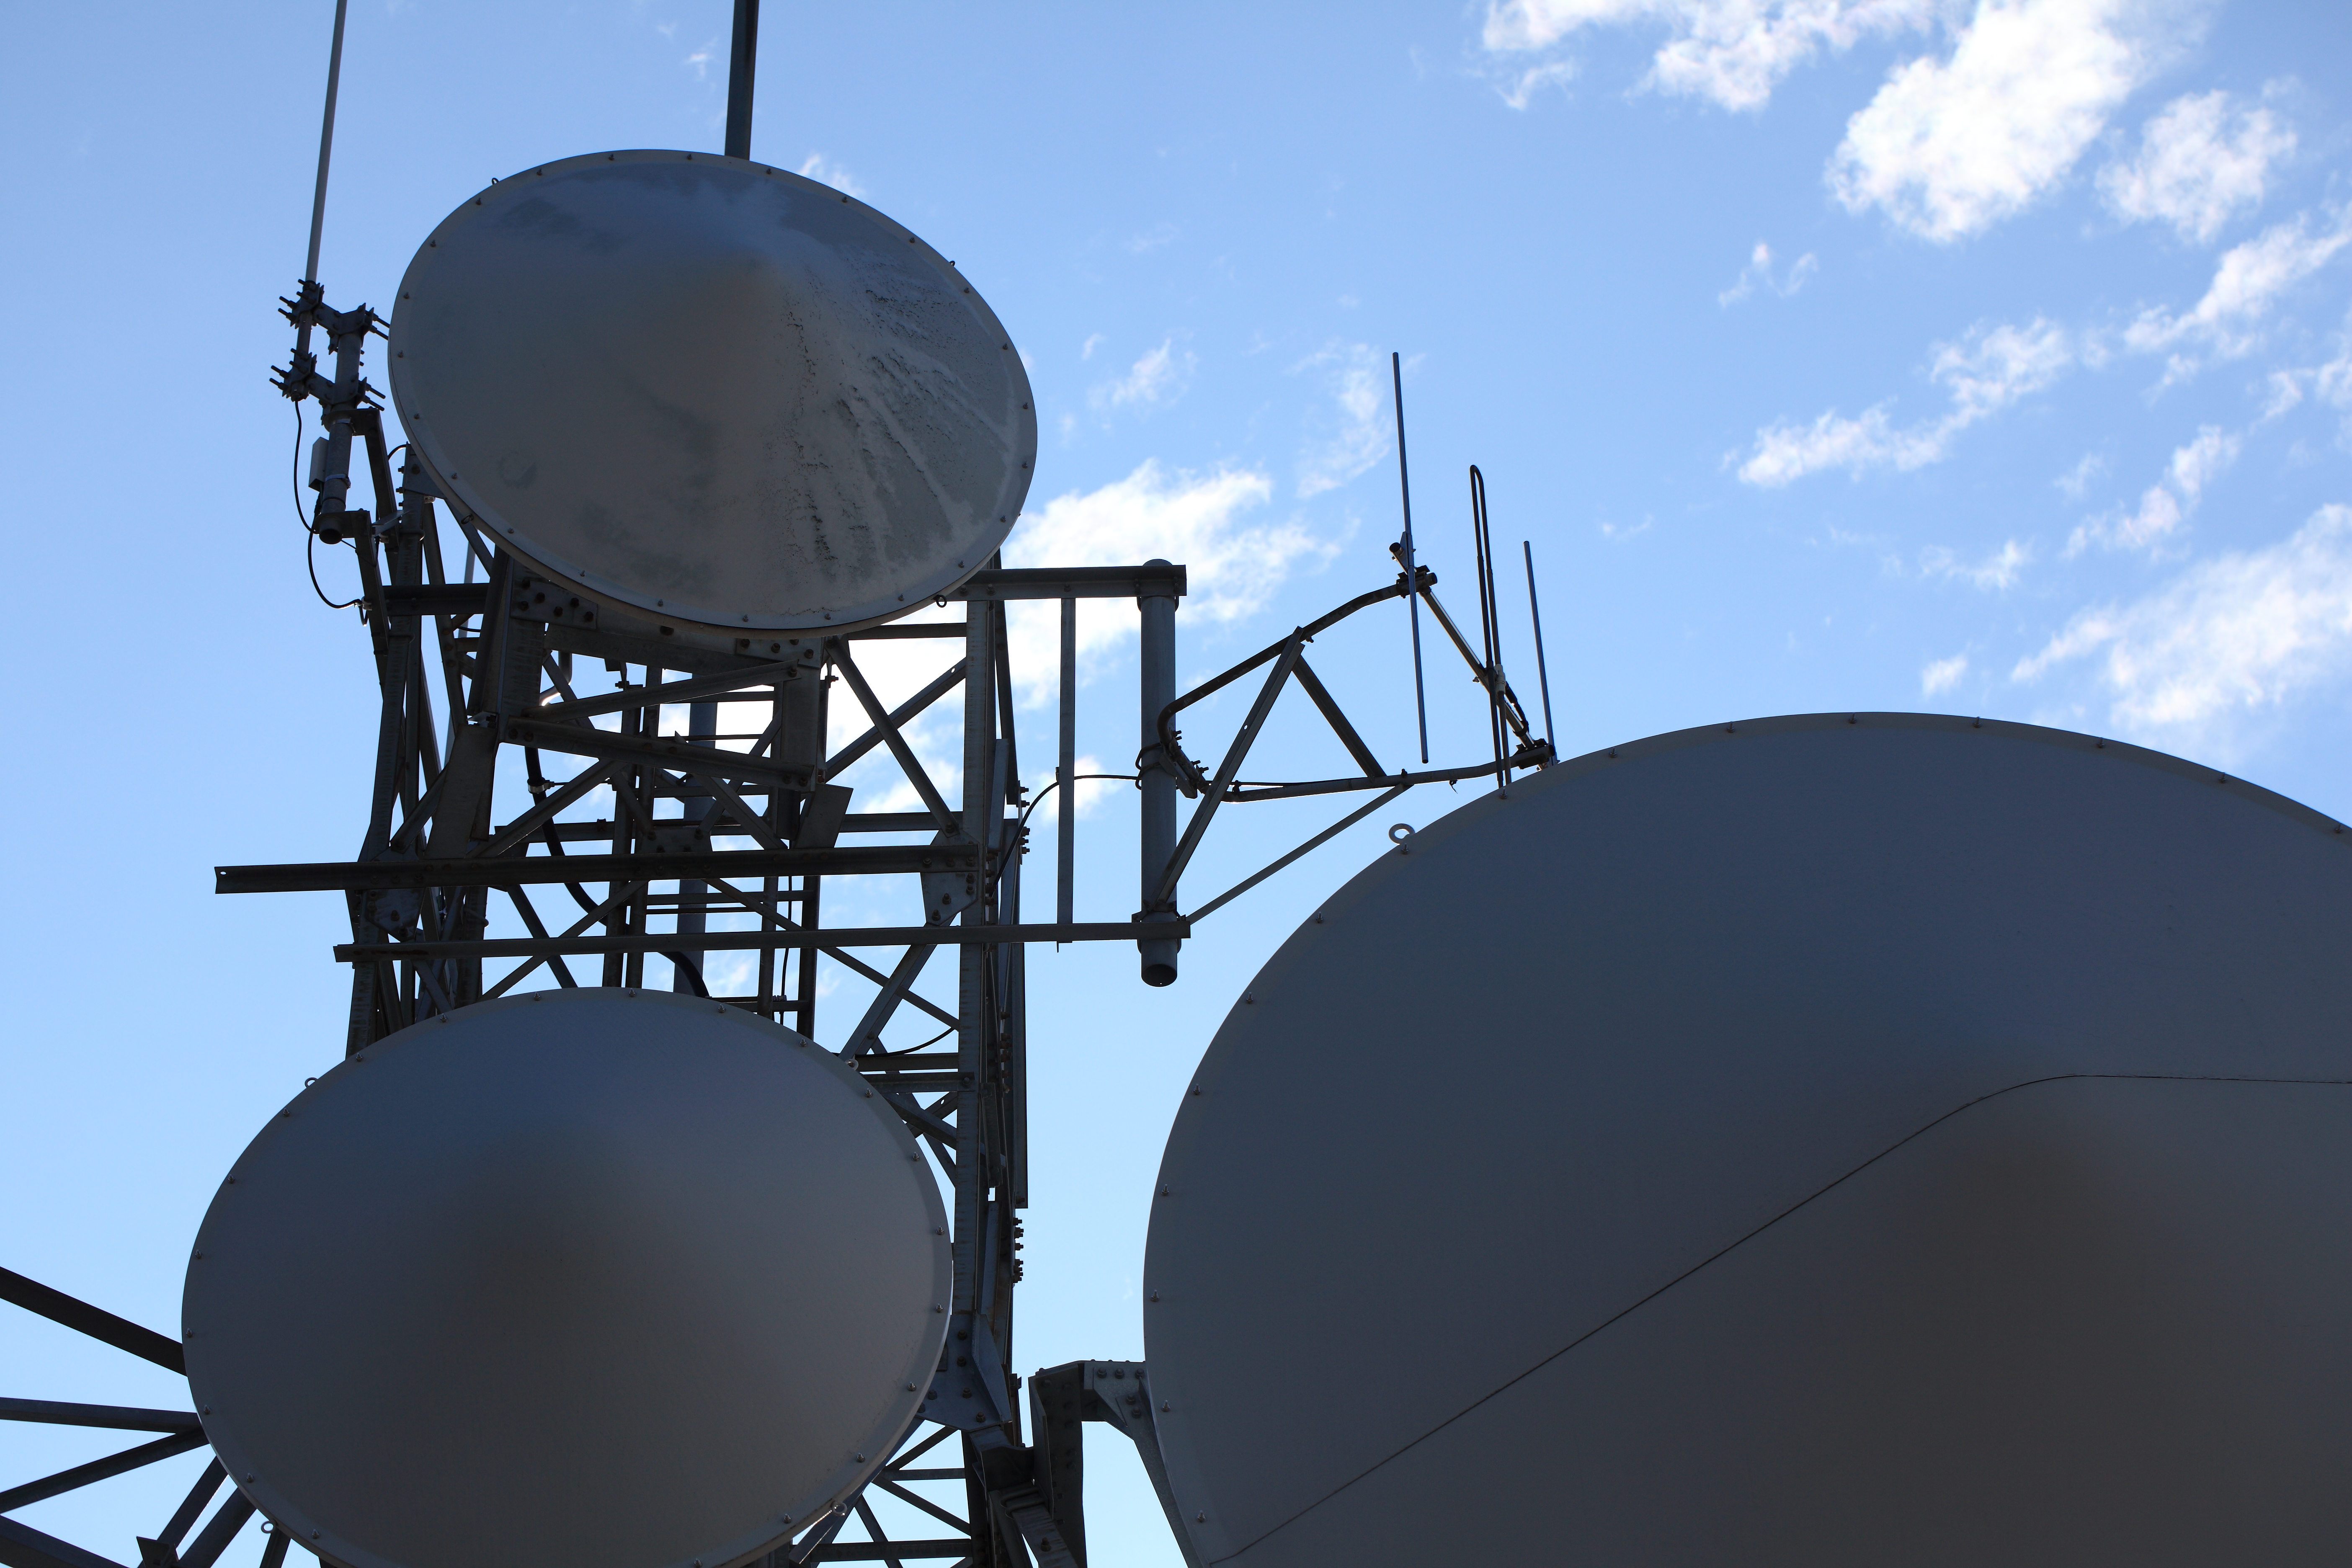
technology, wind, antenna, high, blue, drum, energy, mountains, 5d, hires, drums, markii, hi, res, resolution, gunma, maebashi, akagiyama, jizohdake, radio telescope, atmosphere of earth, electronics accessory